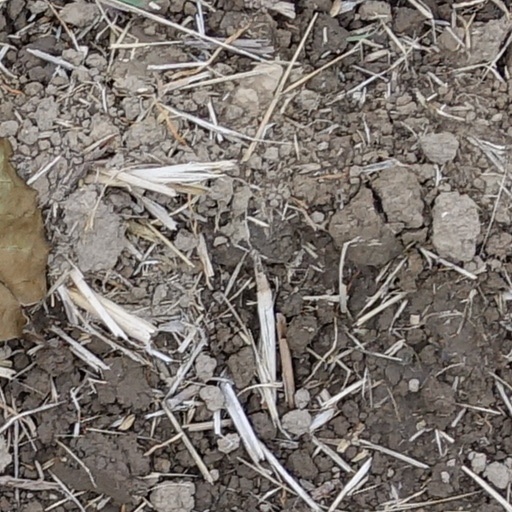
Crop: wheat